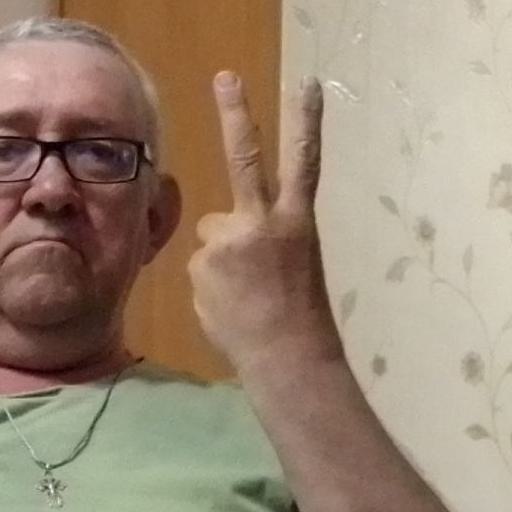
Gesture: peace_inverted